No More Heroes 2: Desperate Struggle

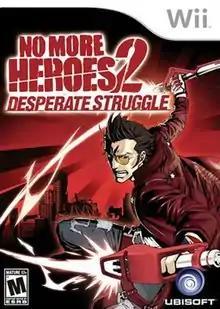
North American Wii box art

is a 2010 action-adventure game developed by Grasshopper Manufacture for the Wii. The sequel to "No More Heroes" (2007), it was released by Marvelous Entertainment in Japan, Ubisoft in North America, and Rising Star Games in PAL territories in 2010. The game continues the story of professional assassin Travis Touchdown; upon discovering that a corporation's CEO placed a hit on his best friend, Travis rejoins the ranks to fight his way through an even greater number of assassins to confront his best friend's killer and attain revenge.